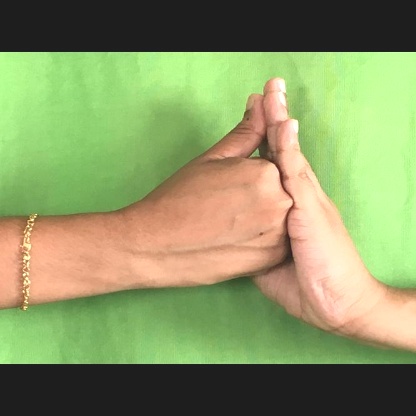
Mudra: Shanka